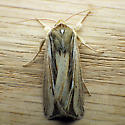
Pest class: wheathead_armyworm_Dargida_diffusa